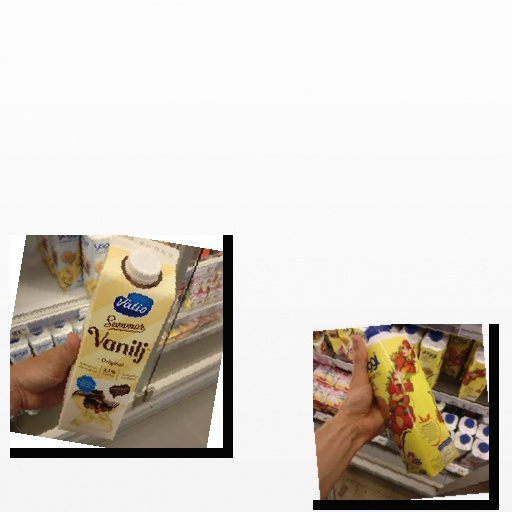
Food items: strawberry_yogurt, vanilla_yogurt